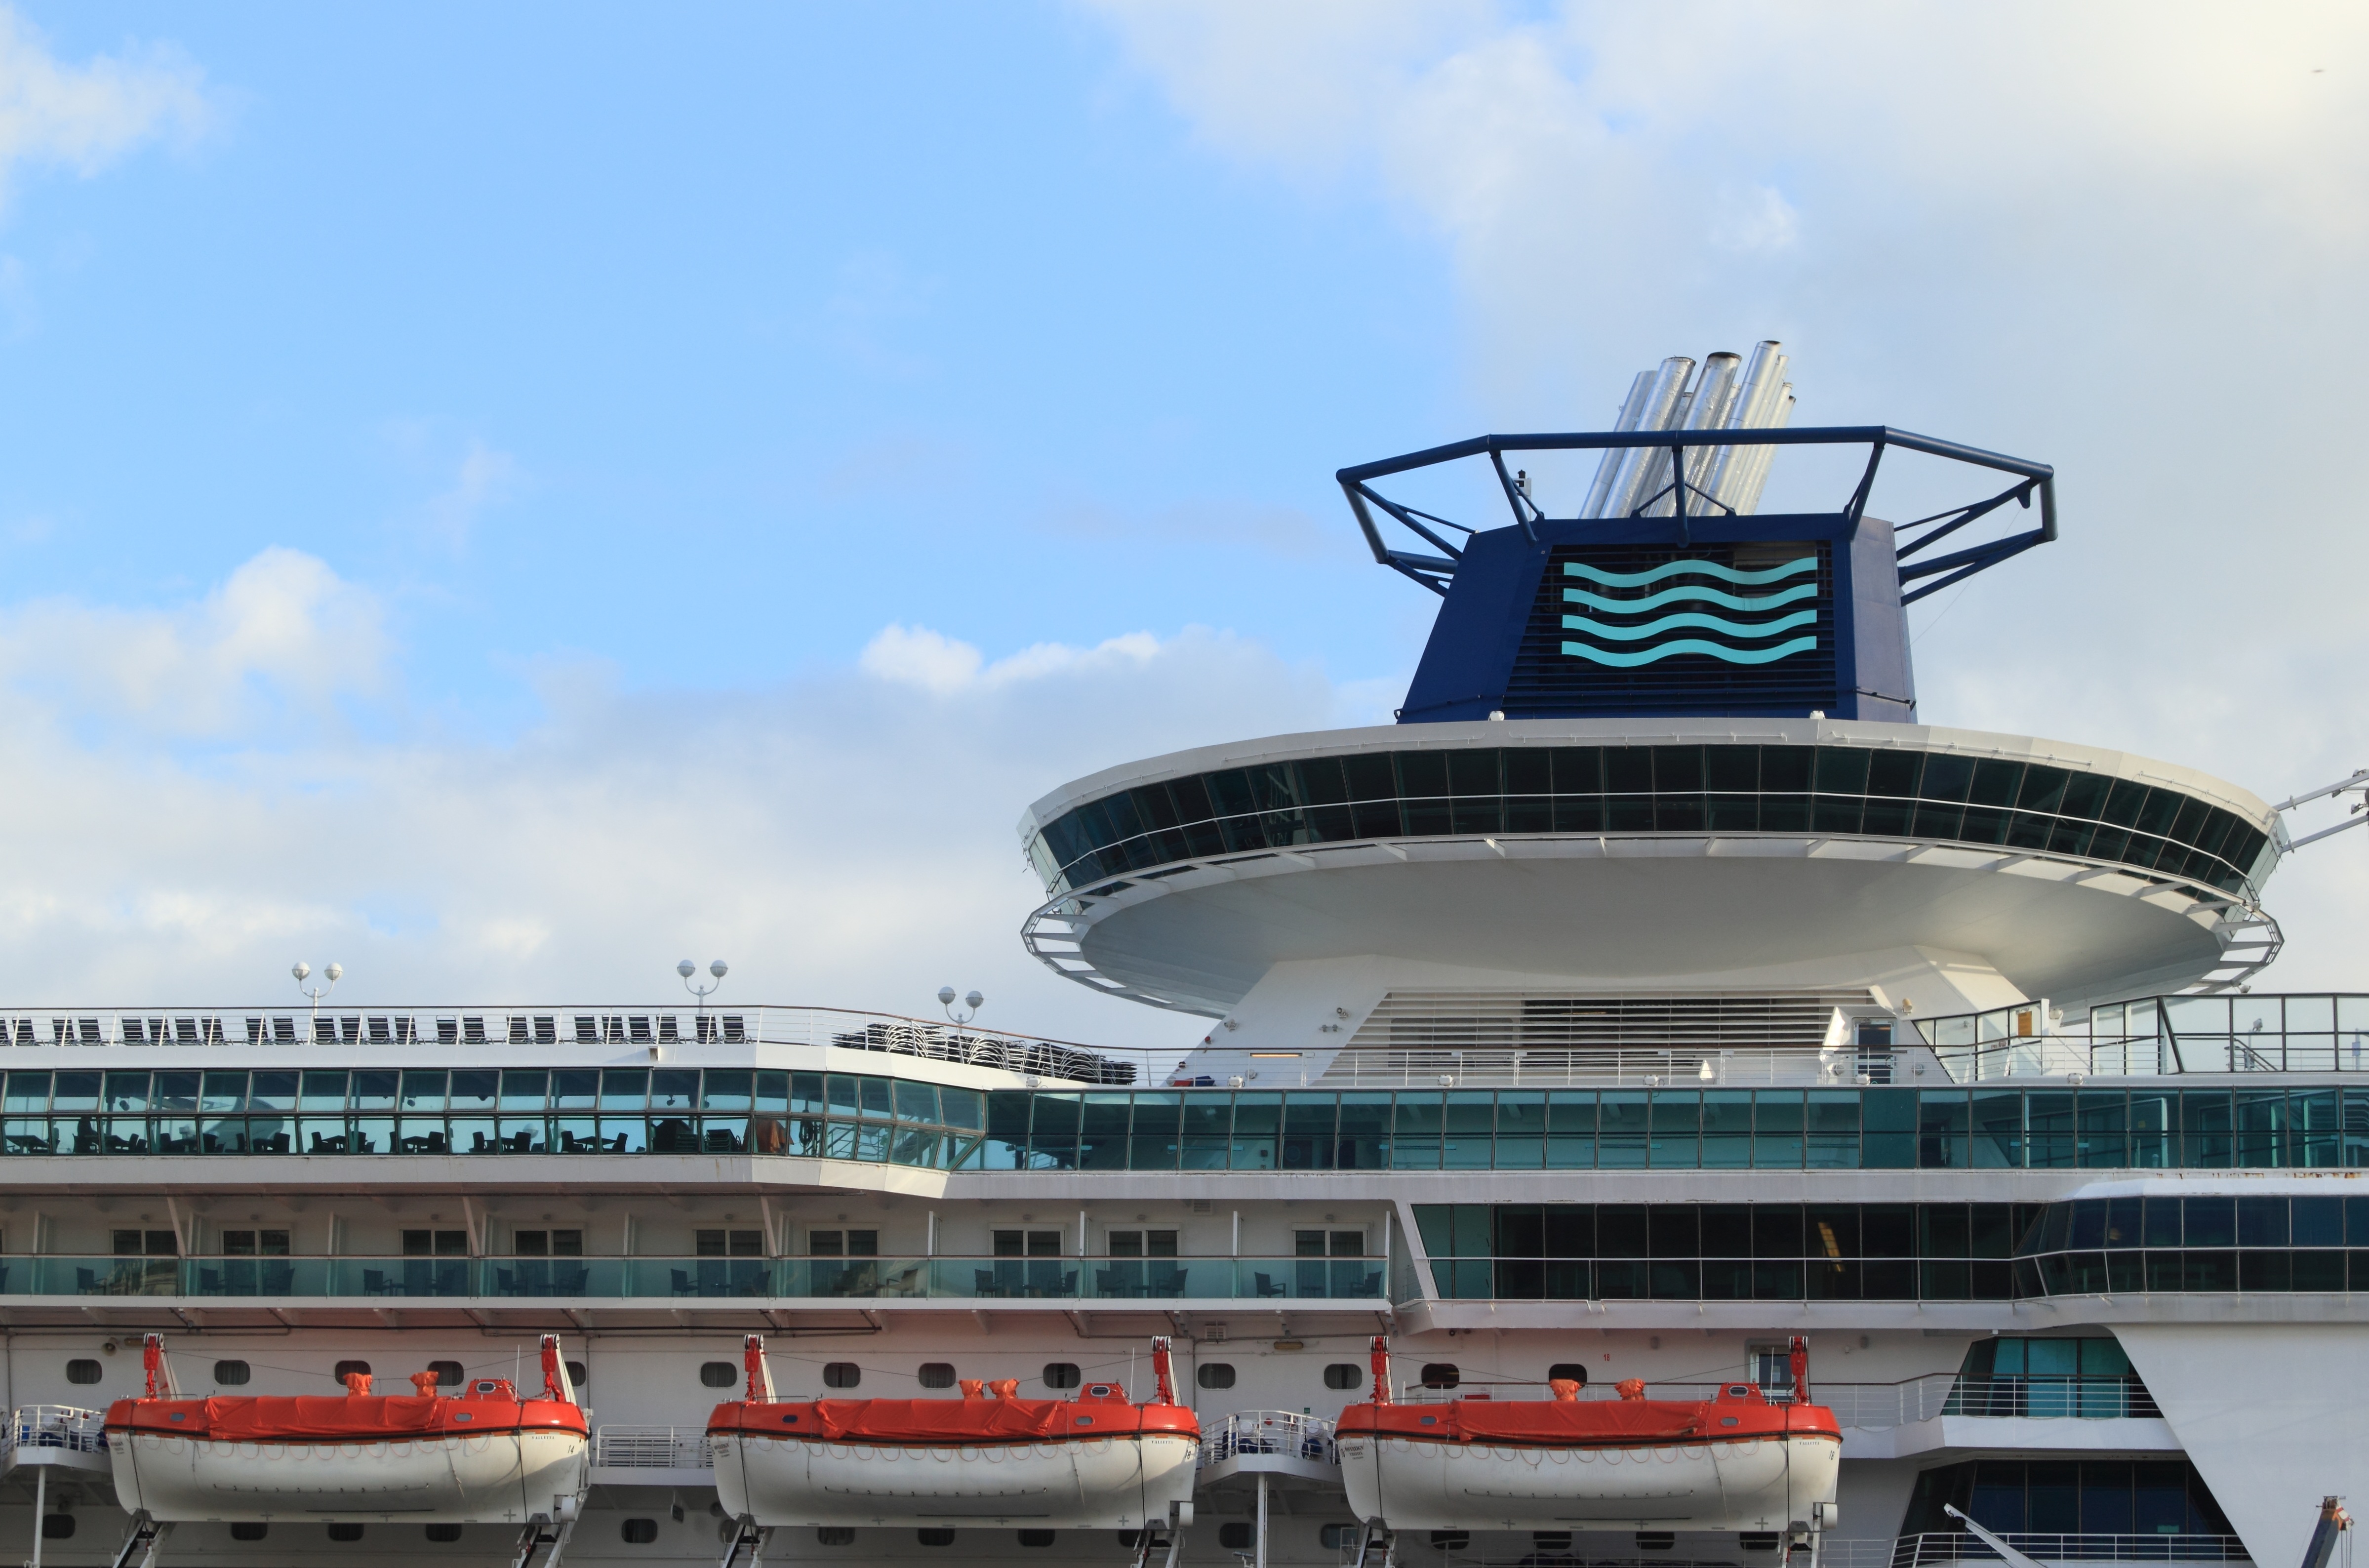
boat, ship, vacation, travel, vehicle, yacht, cruise, terminal, portugal, watercraft, cruise ship, lisbon, motor ship, passenger ship, luxury yacht, ocean liner